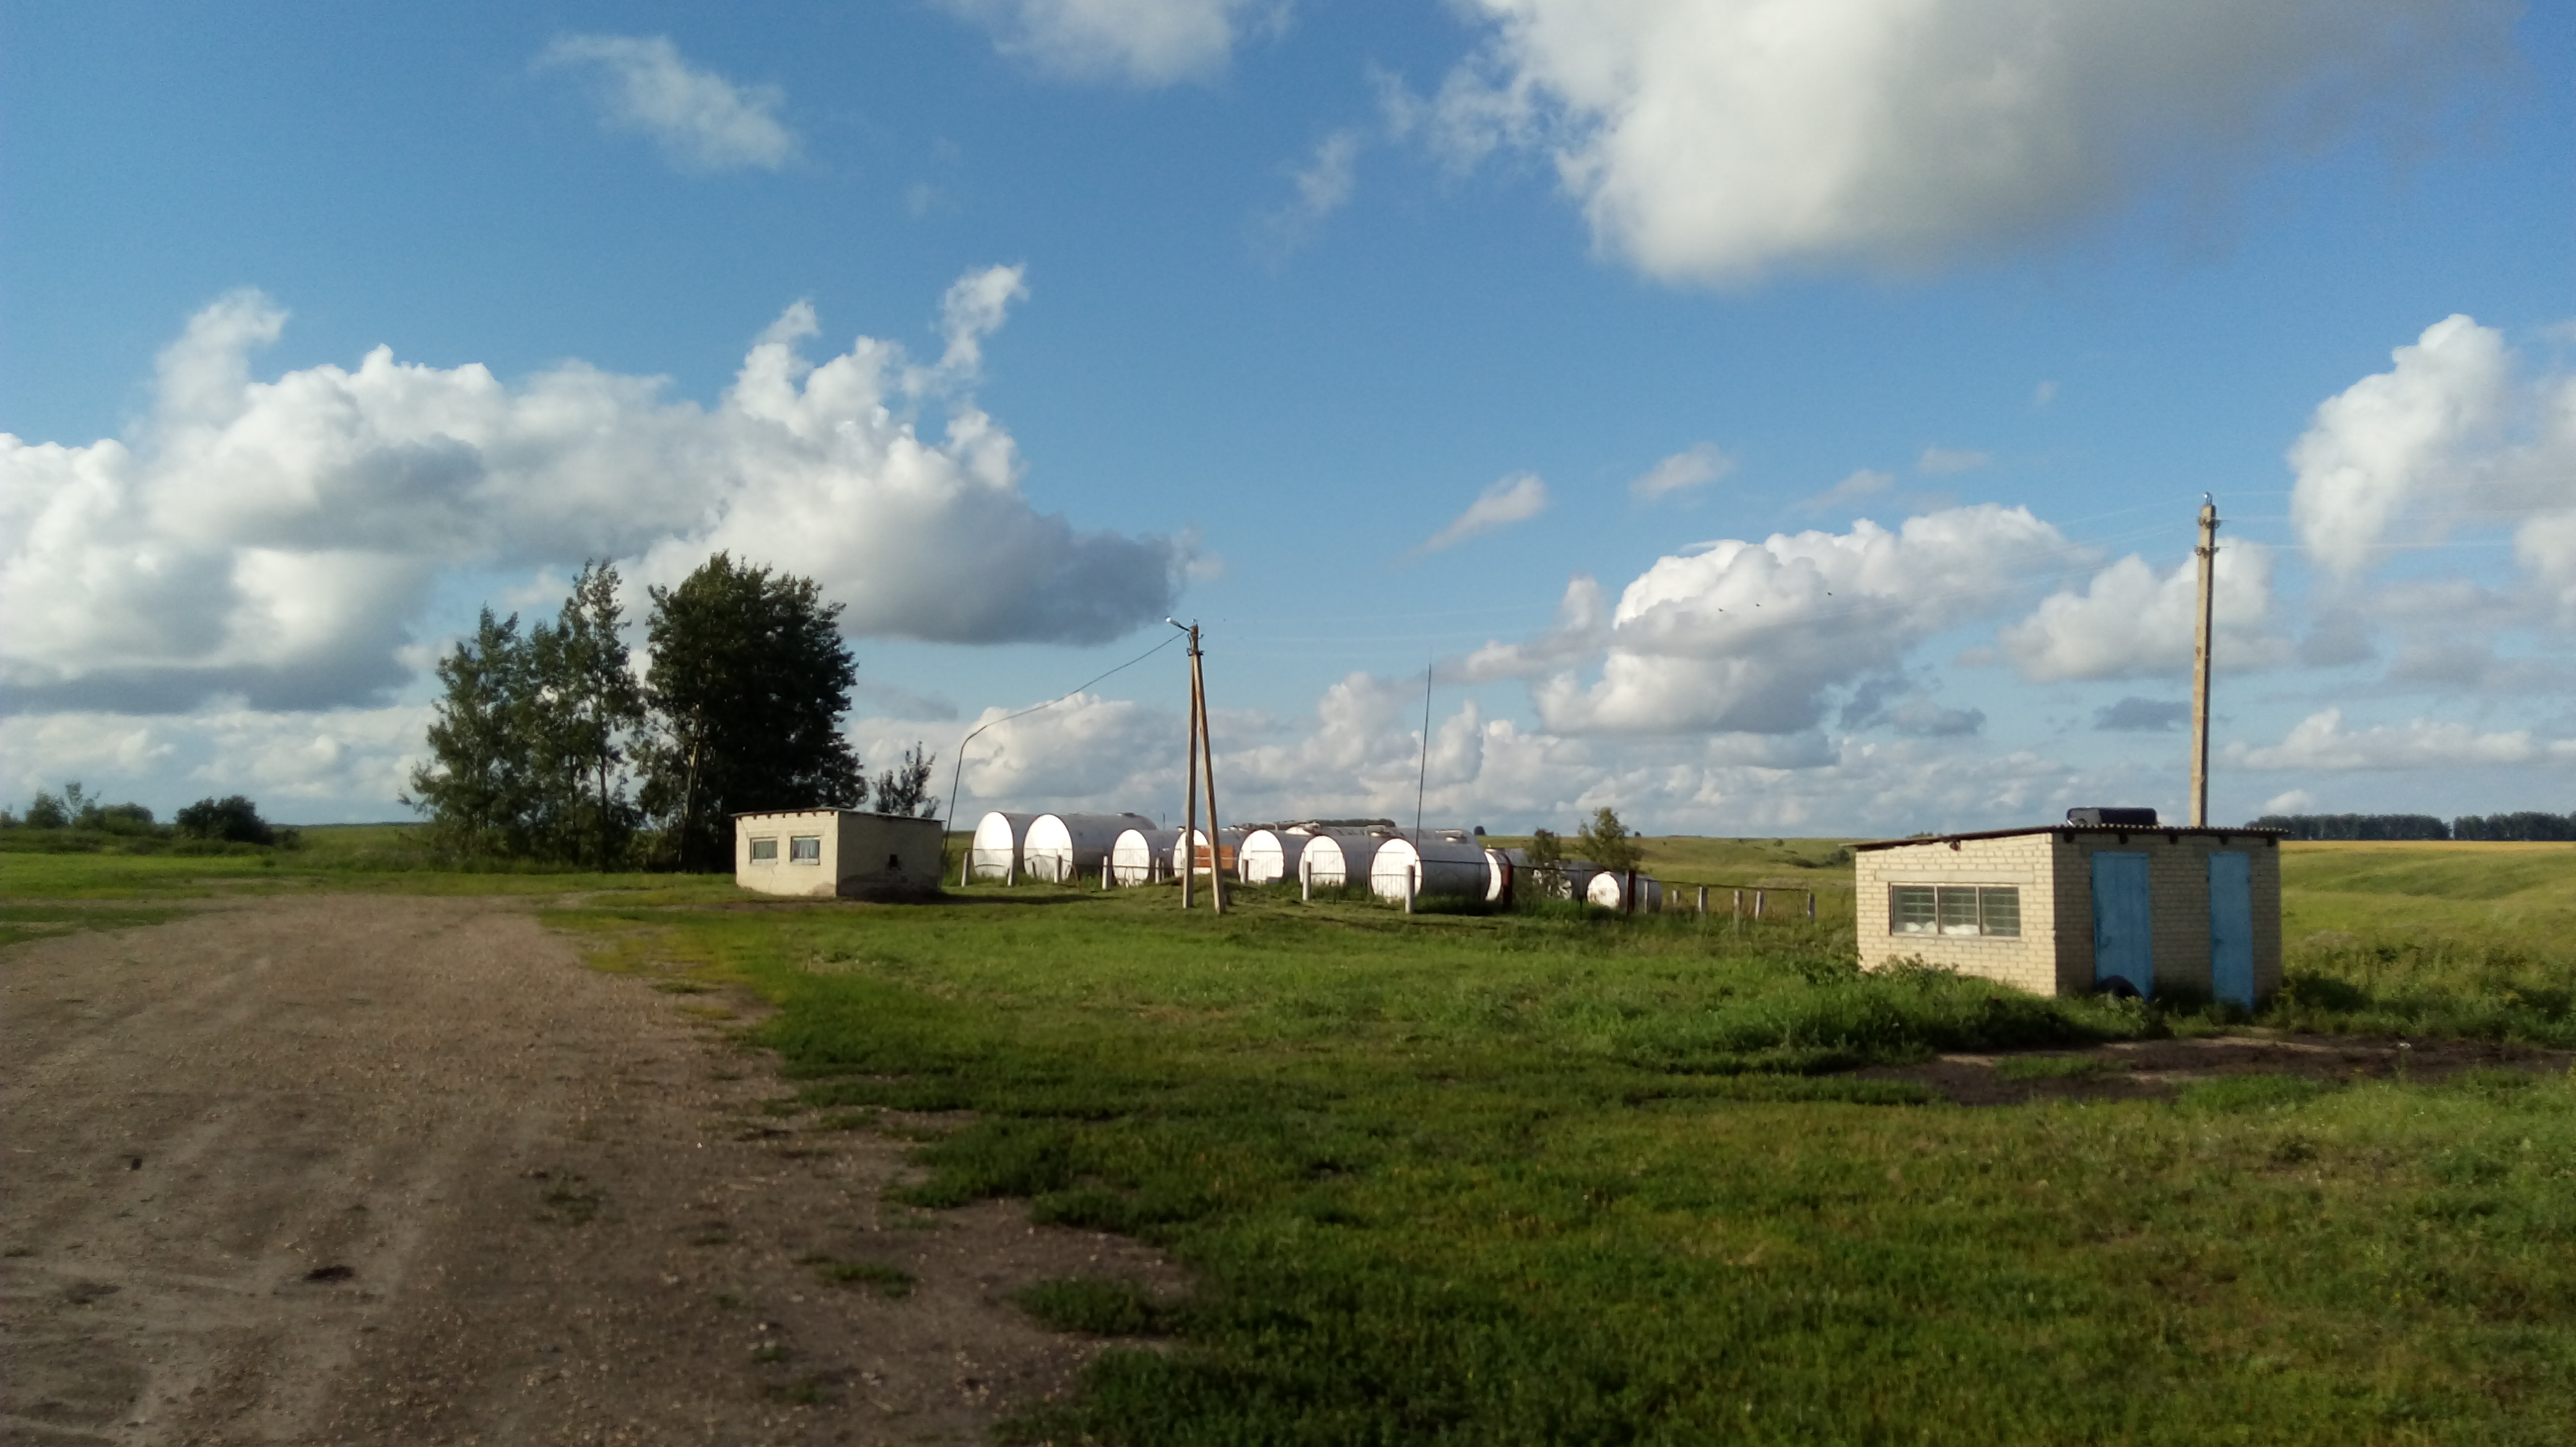
sky, blue, clouds, trees, road, horizon, grass, greens, nature, field, open space, village, freedom, home, cloud, grassland, property, land lot, farm, prairie, rural area, pasture, plain, ecoregion, steppe, meadow, area, landscape, energy, real estate, tree, cottage, polder, ranch, wind, meteorological phenomenon, panorama